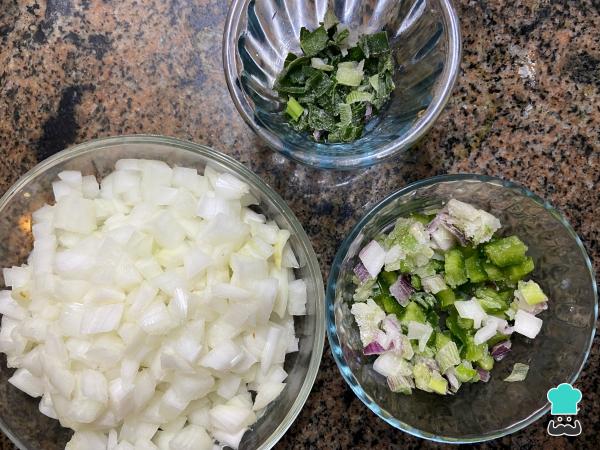
Por otro lado, pela y pica la cebolla, lava y pica el morrón y, también, haz el mismo procedimiento con el verdeo, lávalo y pícalo separando la parte verde de la blanca.